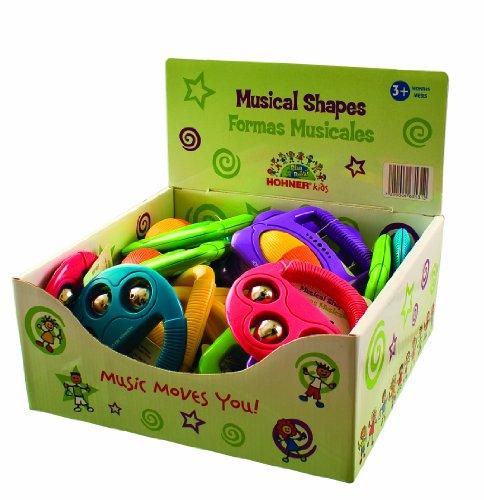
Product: Hohner Kids MP383 Musical Shapes, 20 Piece, 3 Unique Shapes, Assorted Colors
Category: Toys & Games | Learning & Education | Musical Instruments
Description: Each shape makes it easy for even the youngest child to experience music making.
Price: $65.89
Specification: ProductDimensions:1x1x1inches|ItemWeight:1pounds|ShippingWeight:2.65pounds(Viewshippingratesandpolicies)|DomesticShipping:ItemcanbeshippedwithinU.S.|InternationalShipping:ThisitemcanbeshippedtoselectcountriesoutsideoftheU.S.LearnMore|ASIN:B004XQV0PG|Itemmodelnumber:MP383|Manufacturerrecommendedage:2-8months